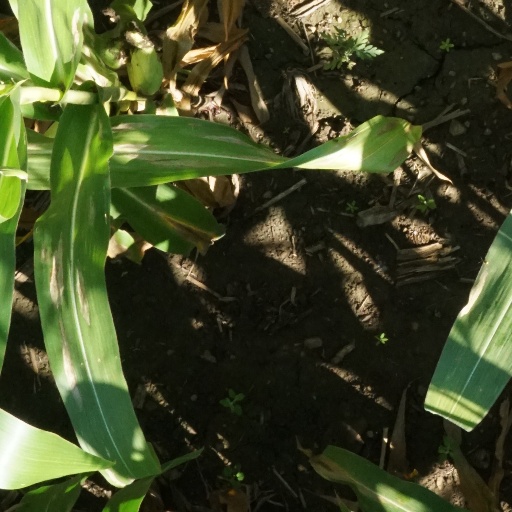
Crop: maize; corn